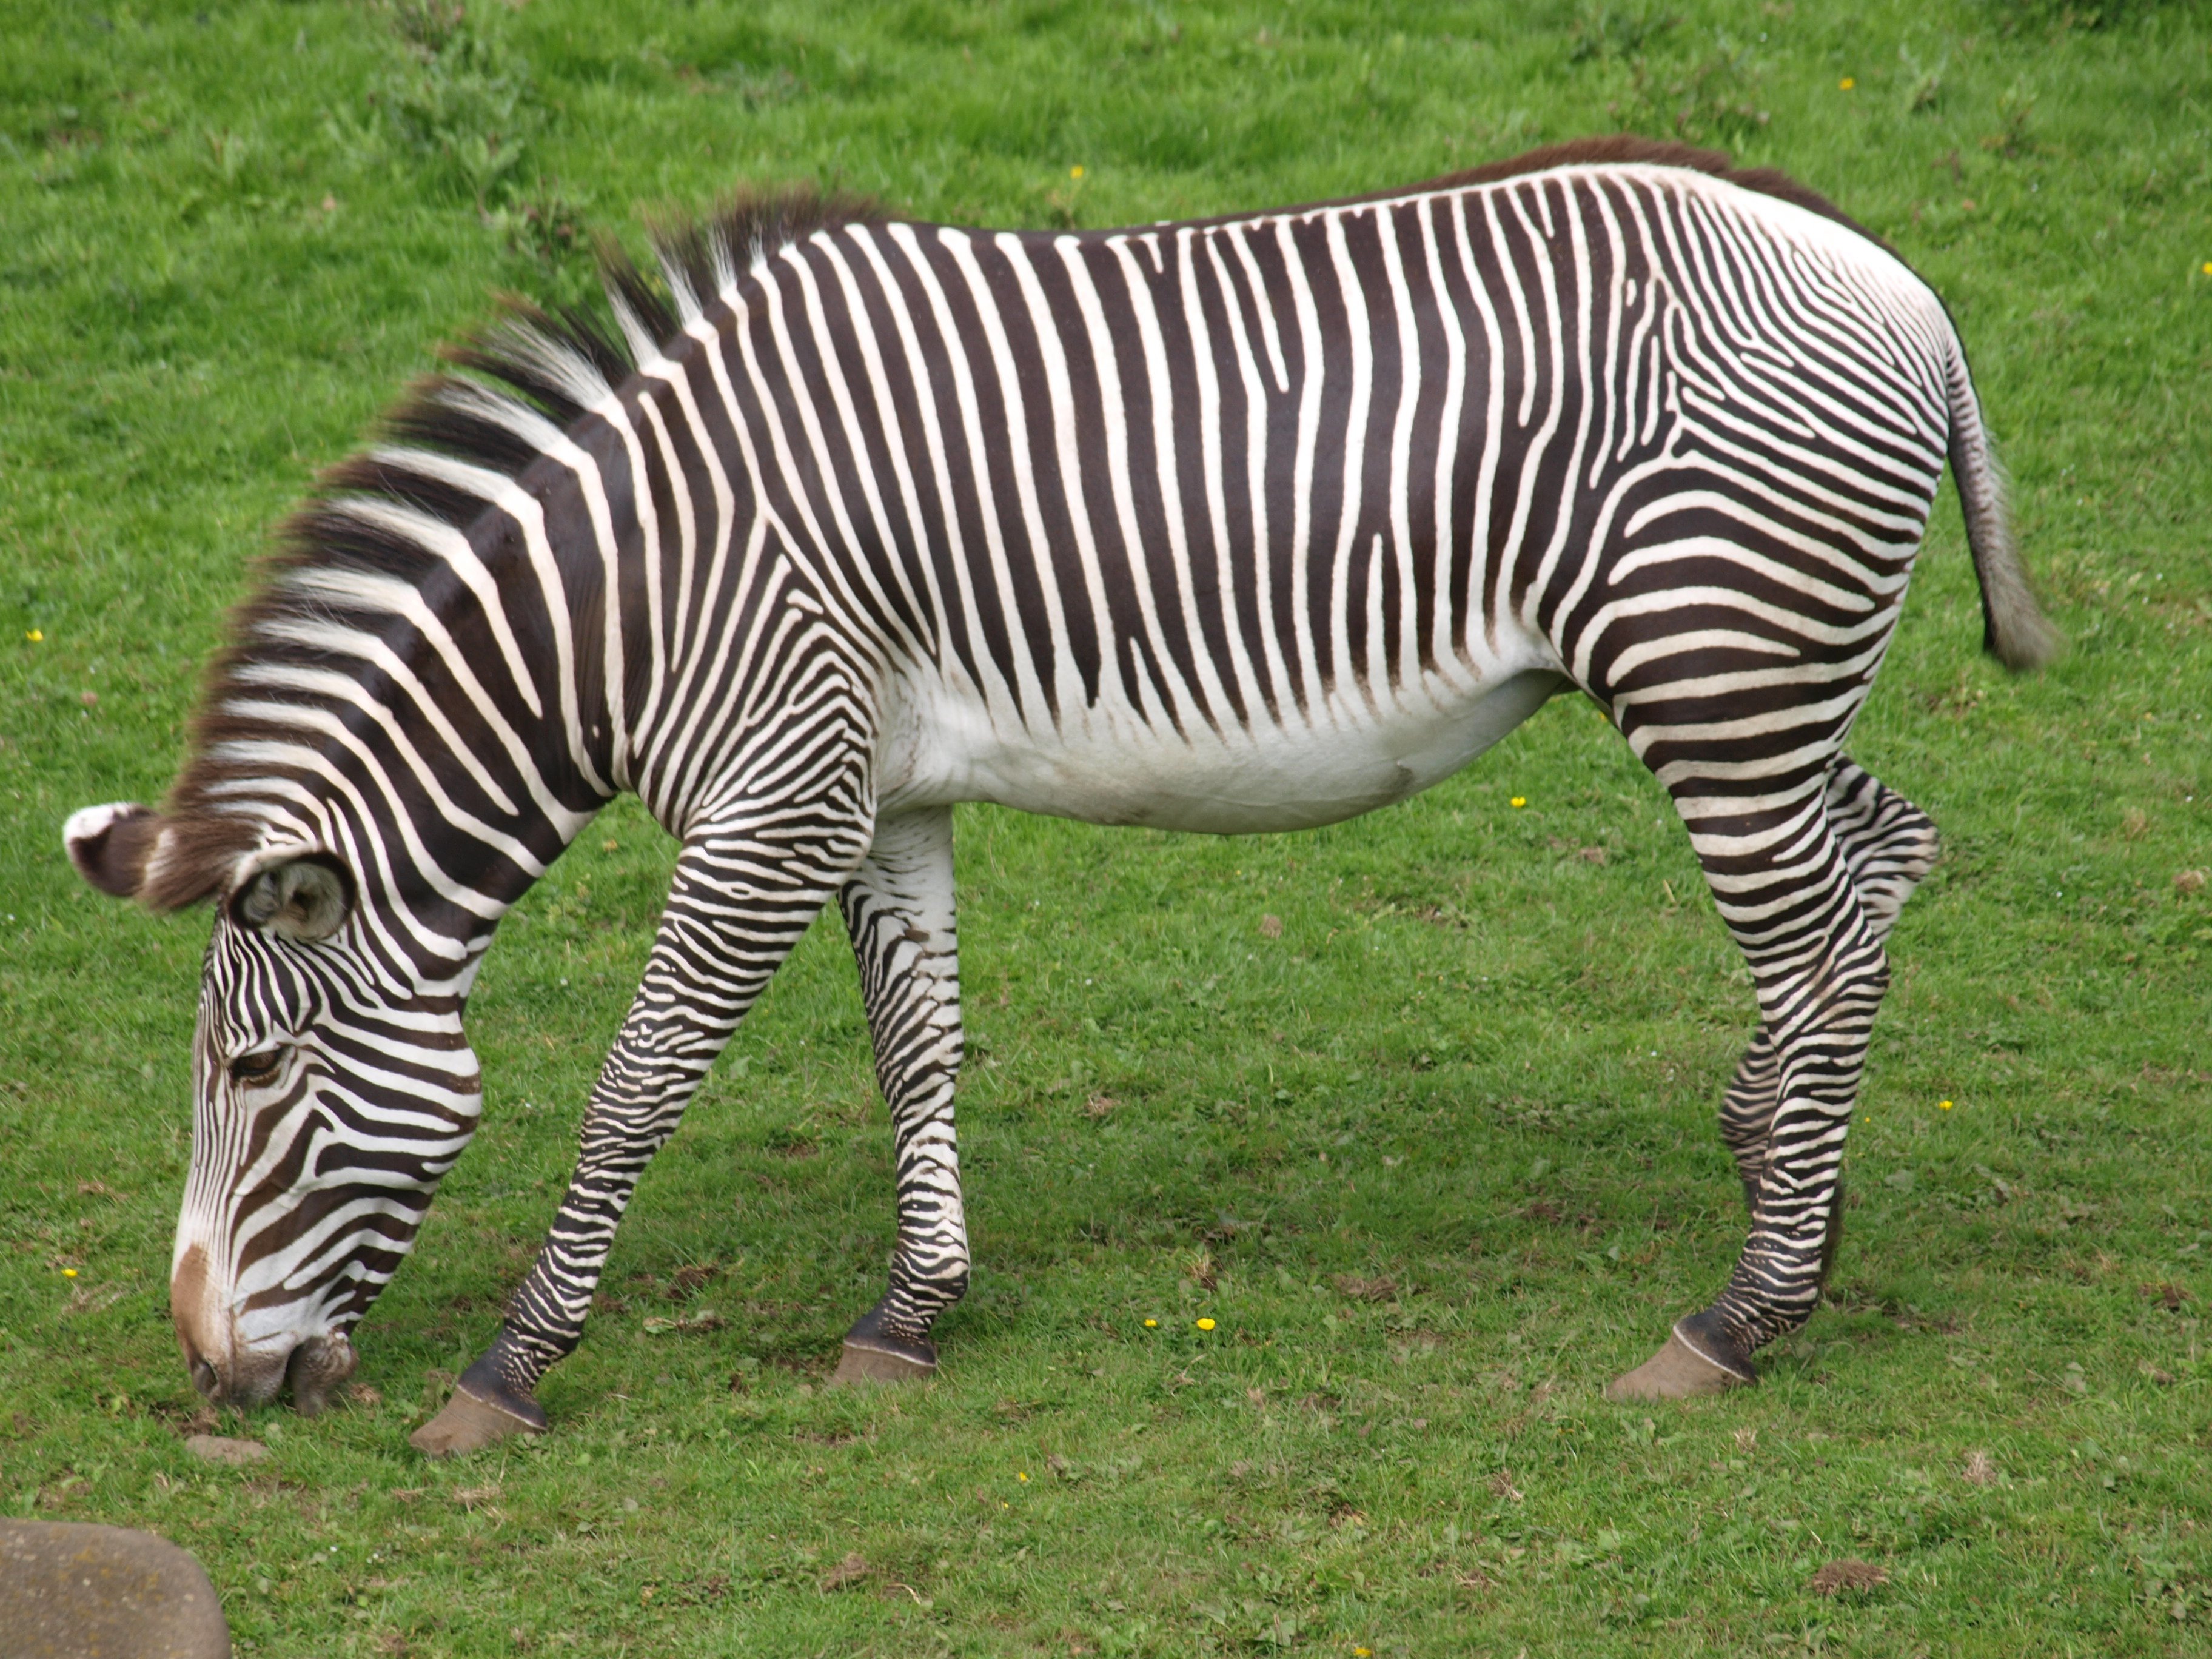
wildlife, zoo, mammal, fauna, savanna, zebra, grassland, vertebrate, safari, black and white striped, horse like mammal